Henri Désiré Landru

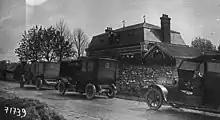
Villa Tric ("L'Ermitage") in Gambais

By late 1915, neighbours in Vernouillet were suspicious. Feeling exposed, Landru sought greater seclusion. In December 1915, he rented the isolated Villa Tric, nicknamed "L'Ermitage" ('The Hermitage'), in the village of Gambais, south of Paris. Situated 300 metres from the nearest house, it offered privacy. Upon moving in, Landru promptly purchased a large kitchen oven and a large quantity of coal.